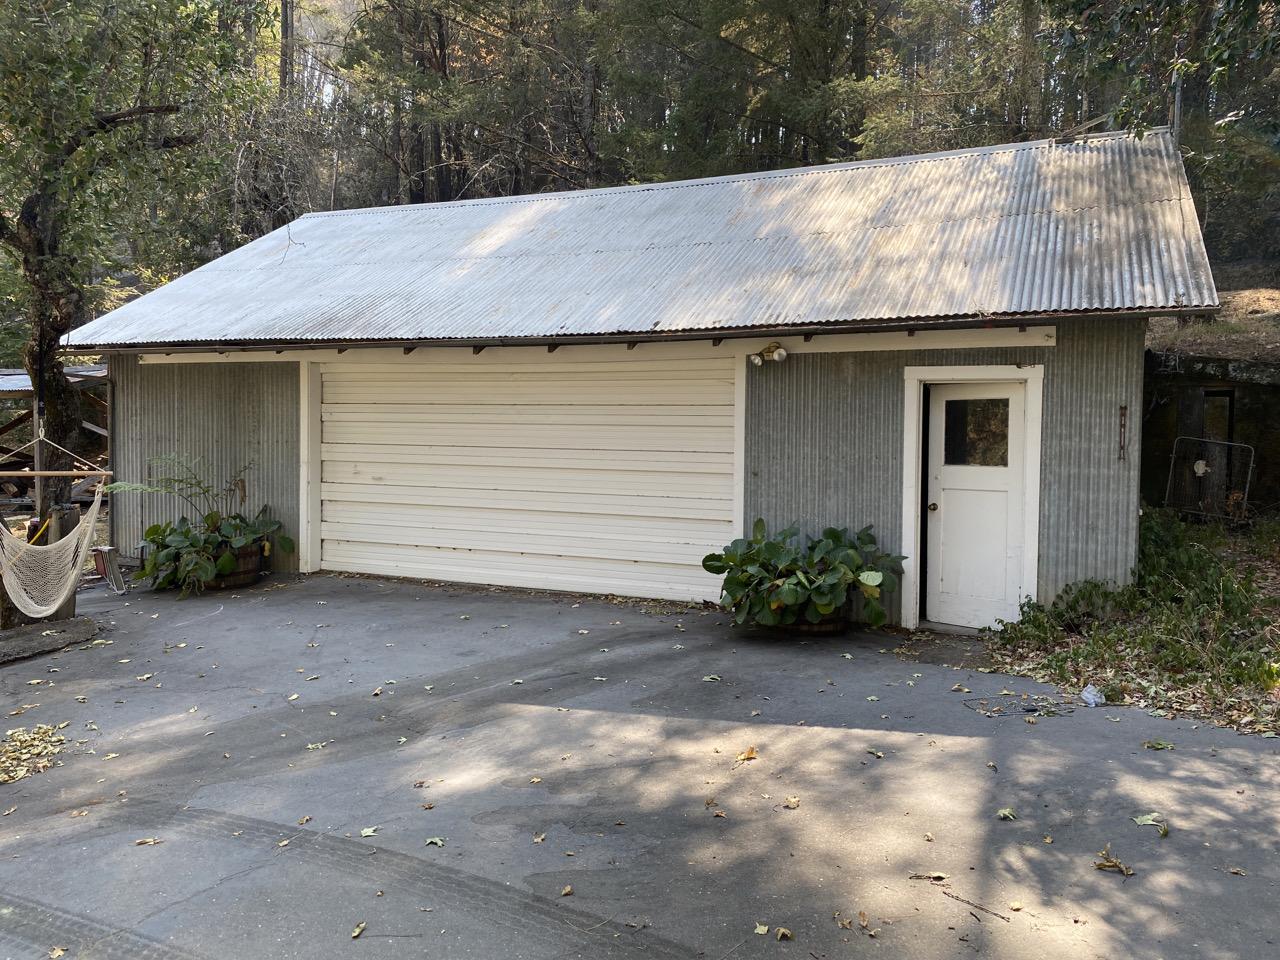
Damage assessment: no_damage